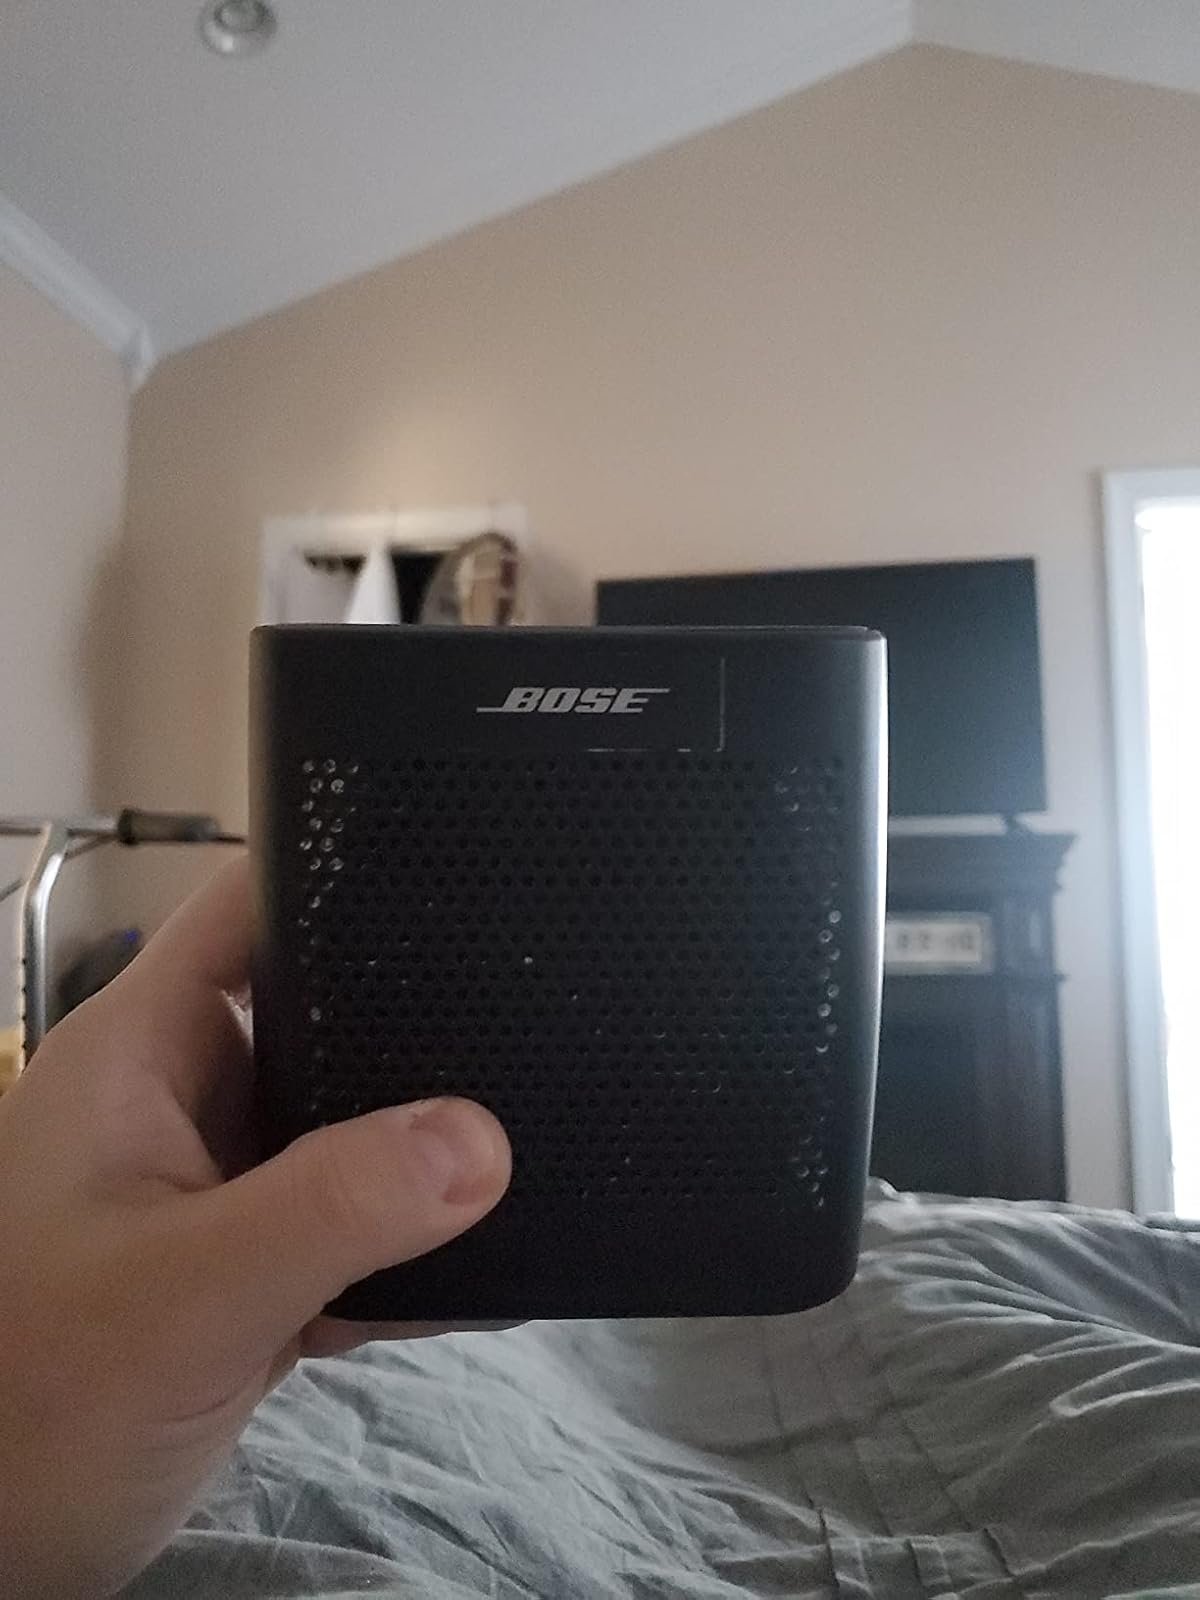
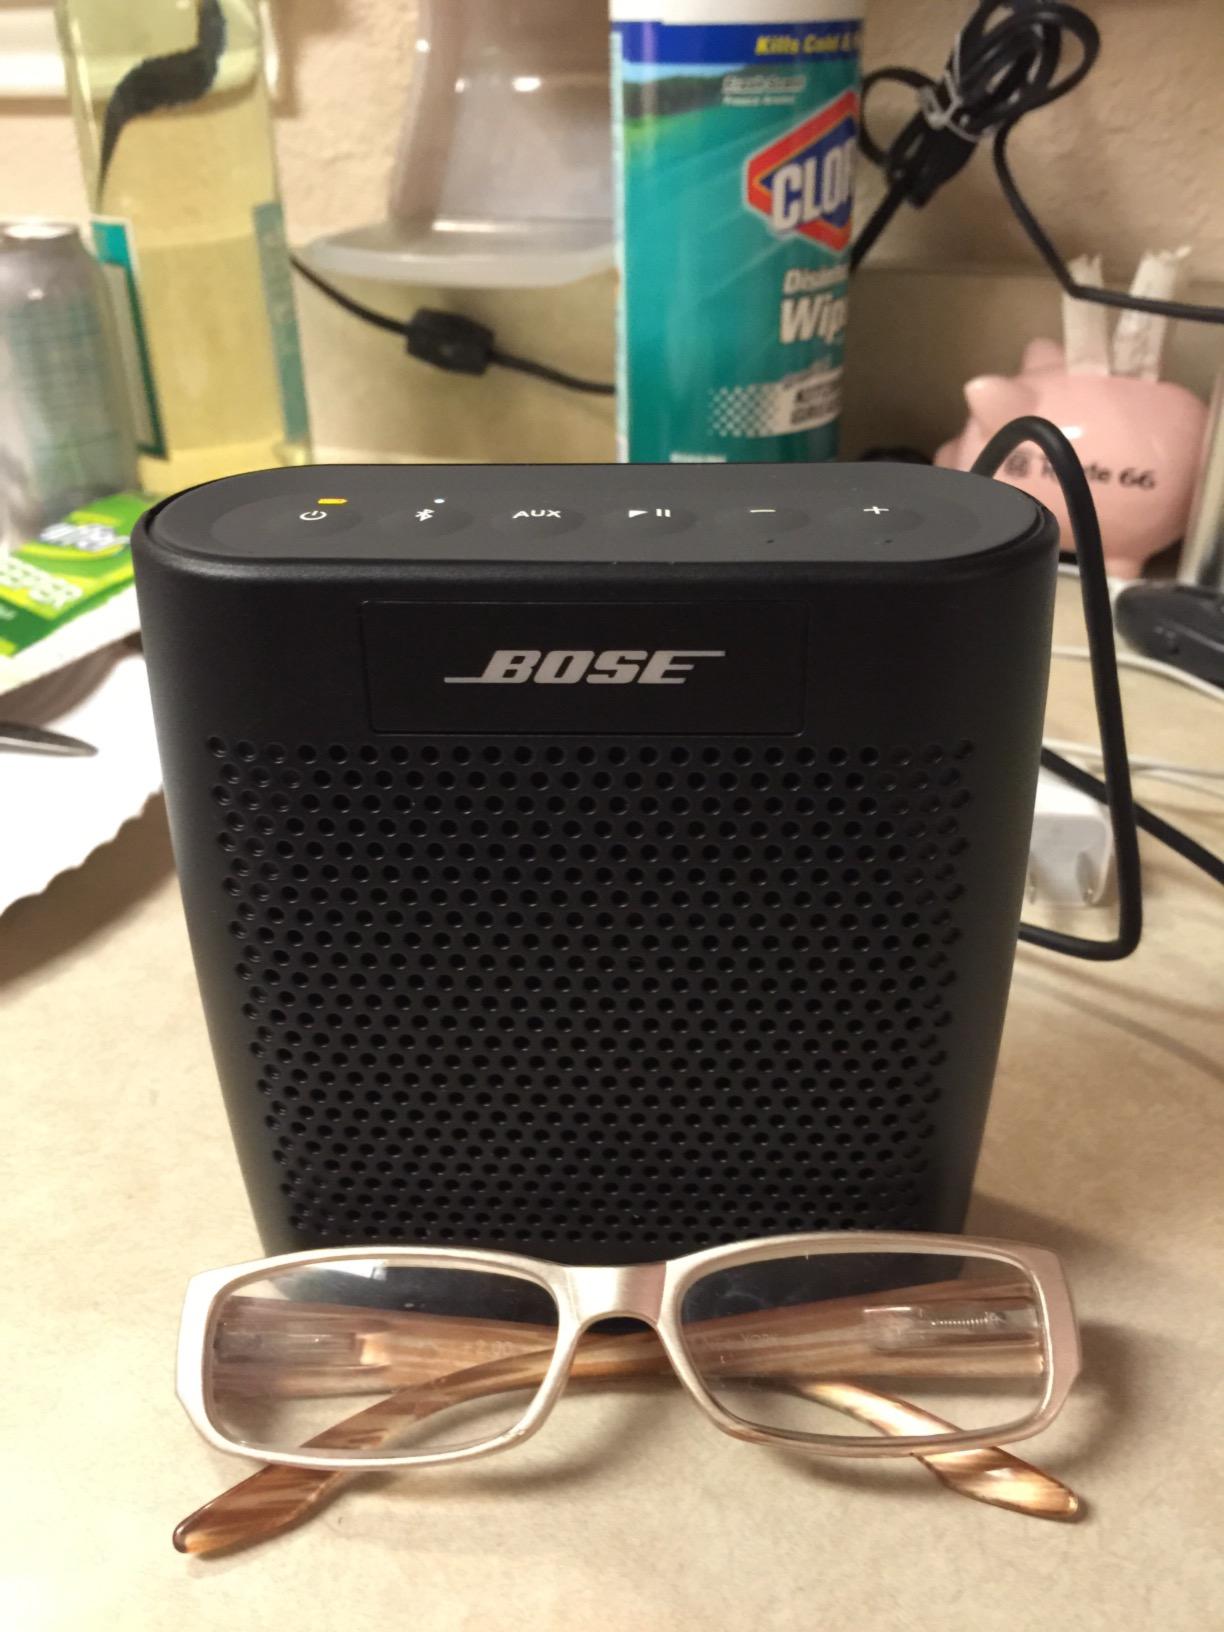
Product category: speaker
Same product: yes